Our Lady of Fatima (film)

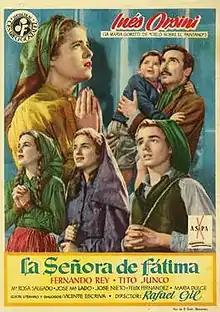

Our Lady of Fatima (Spanish: La señora de Fátima) is a 1951 Spanish drama film directed by Rafael Gil and starring Ines Orsini, Fernando Rey and Tito Junco.